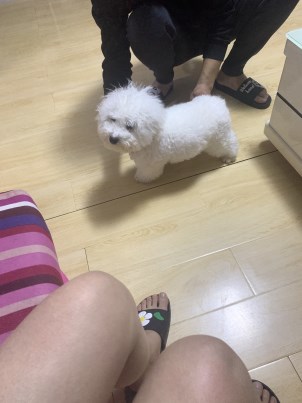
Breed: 3083-n000117-Bichon_Frise